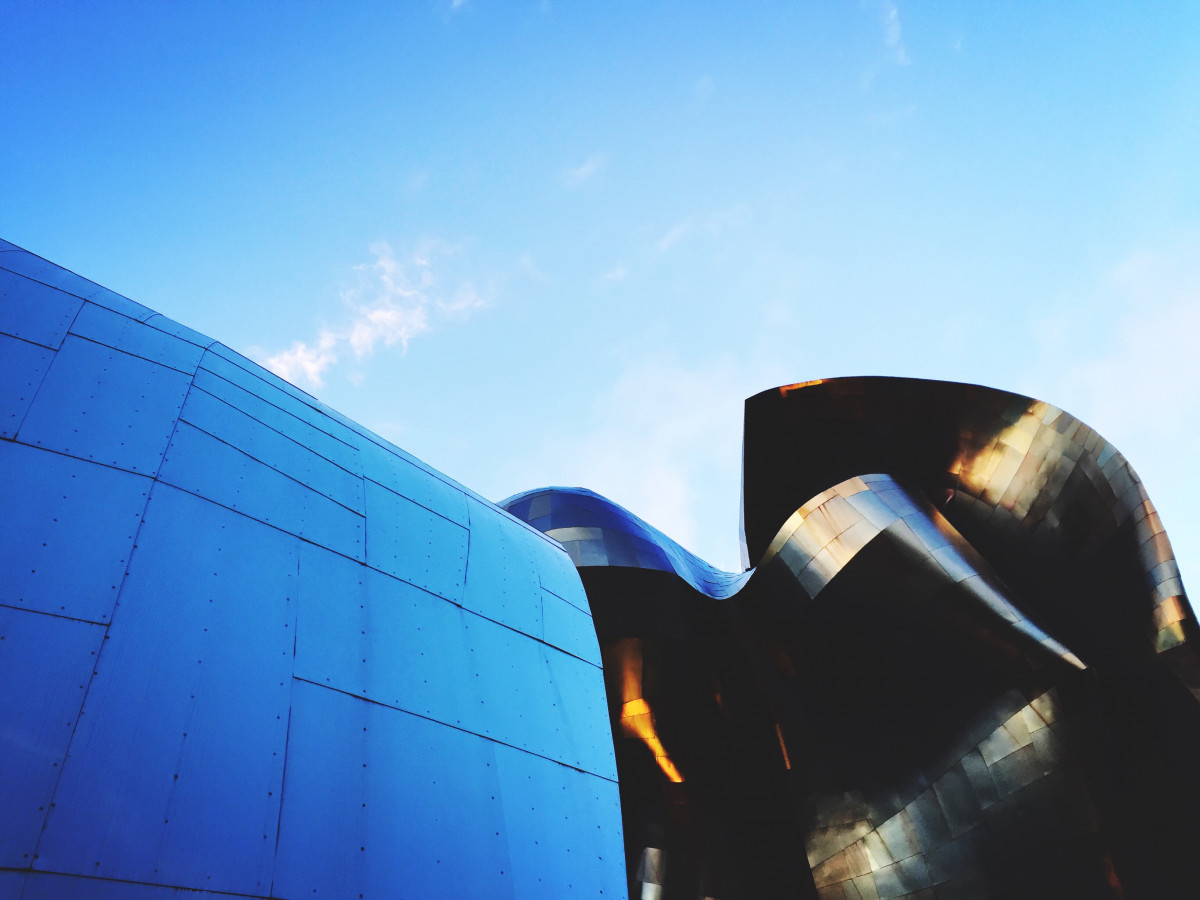
Tags: architecture, sky, sunlight, skyscraper, reflection, blue, shape